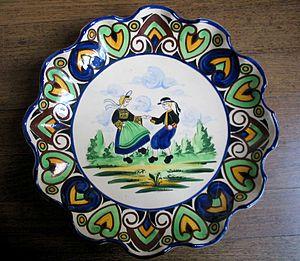
Plat à décor breton, Manufacture Fourmaintraux, Desvres, France
La faïence de Desvres regroupe les productions des manufactures de Desvres, dans le Pas-de-Calais. La céramique de Boulogne-sur-Mer, distante d'une vingtaine de kilomètres est souvent englobée sous l'appellation Desvres.